Francis Maseres

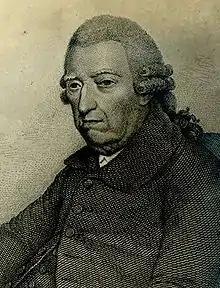
Francis Maseres

Francis Maseres (15 December 1731 – 19 May 1824) was an English lawyer. He is known as attorney general of the Province of Quebec, judge, mathematician, historian, member of the Royal Society, and cursitor baron of the exchequer.